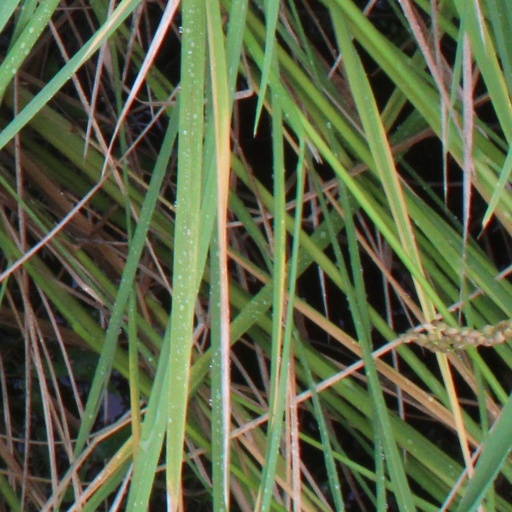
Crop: rice